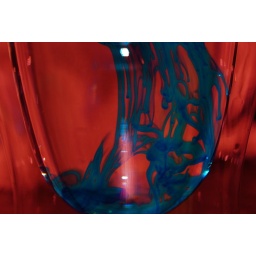
water with blue food colouring dropped into it.......then colour adjusting done in photoshop.